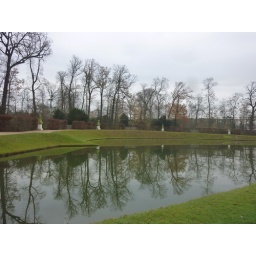
More trees in the mirror lake